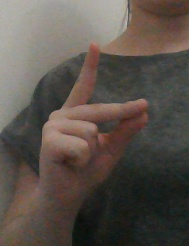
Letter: ta